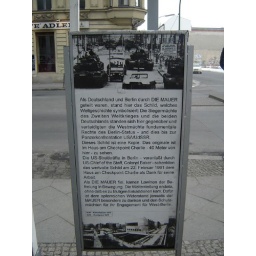
Random sign in German but nice for the black and white photos of tanks.